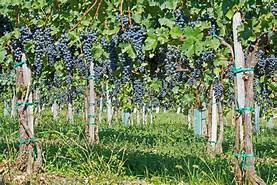
Label: grape